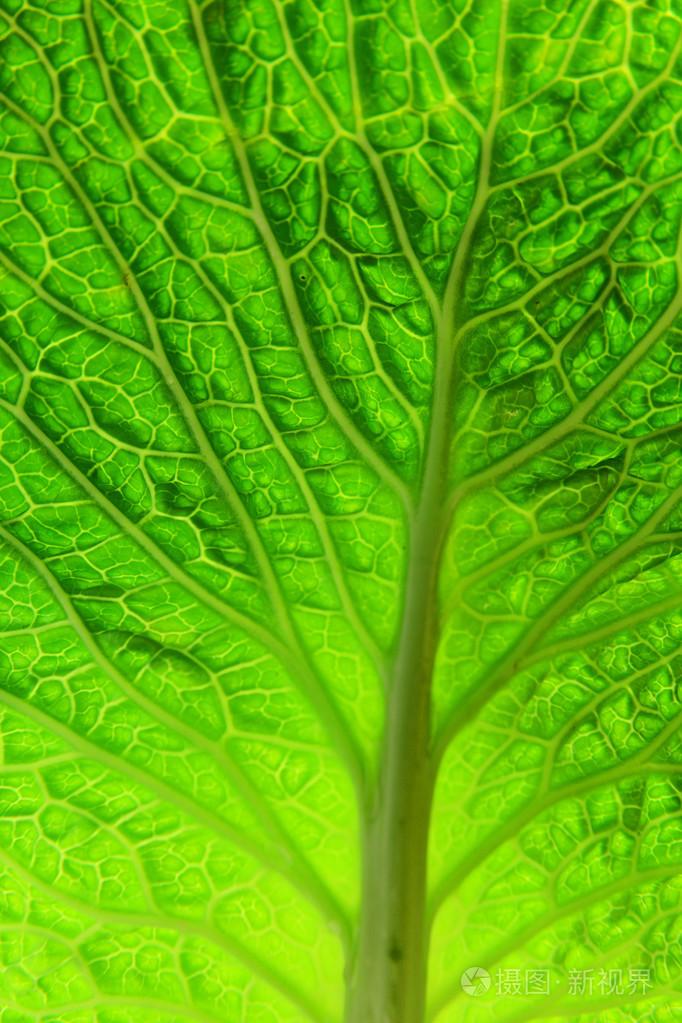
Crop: unknown
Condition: cabbage